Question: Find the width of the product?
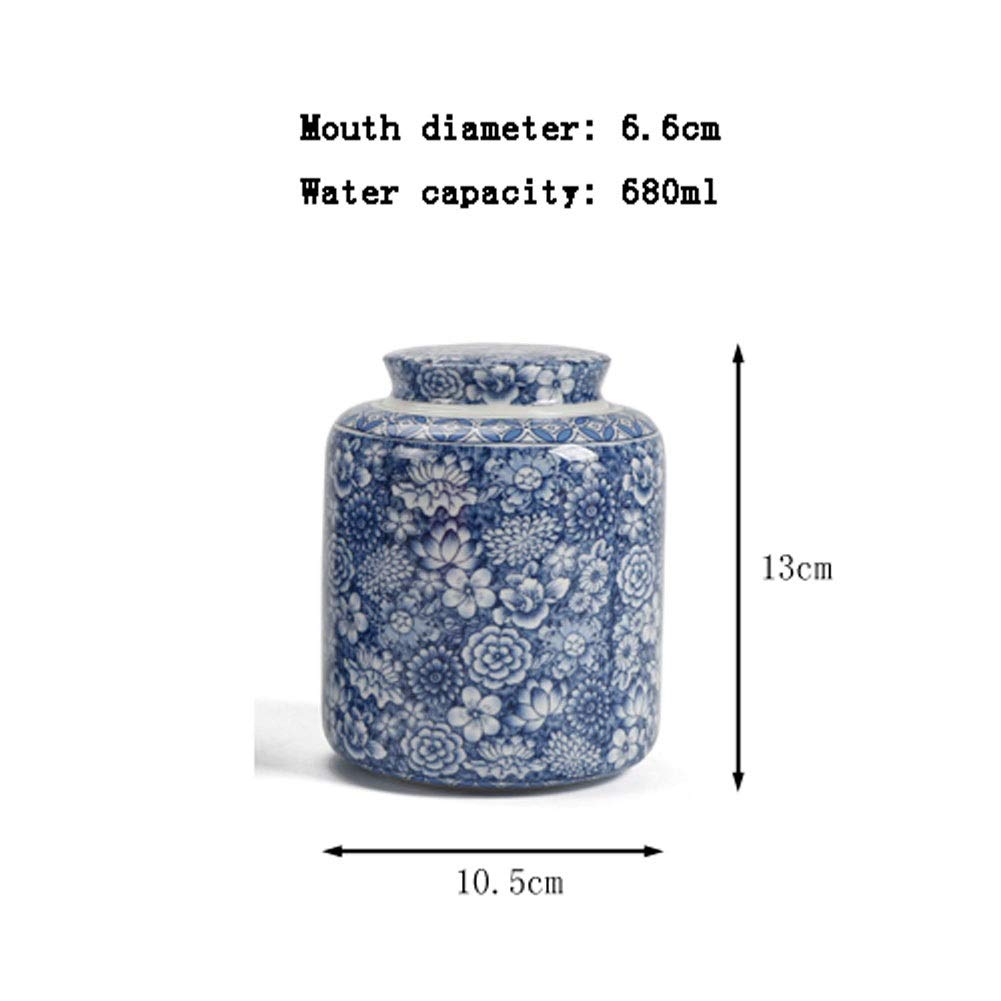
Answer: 10.5 centimetre